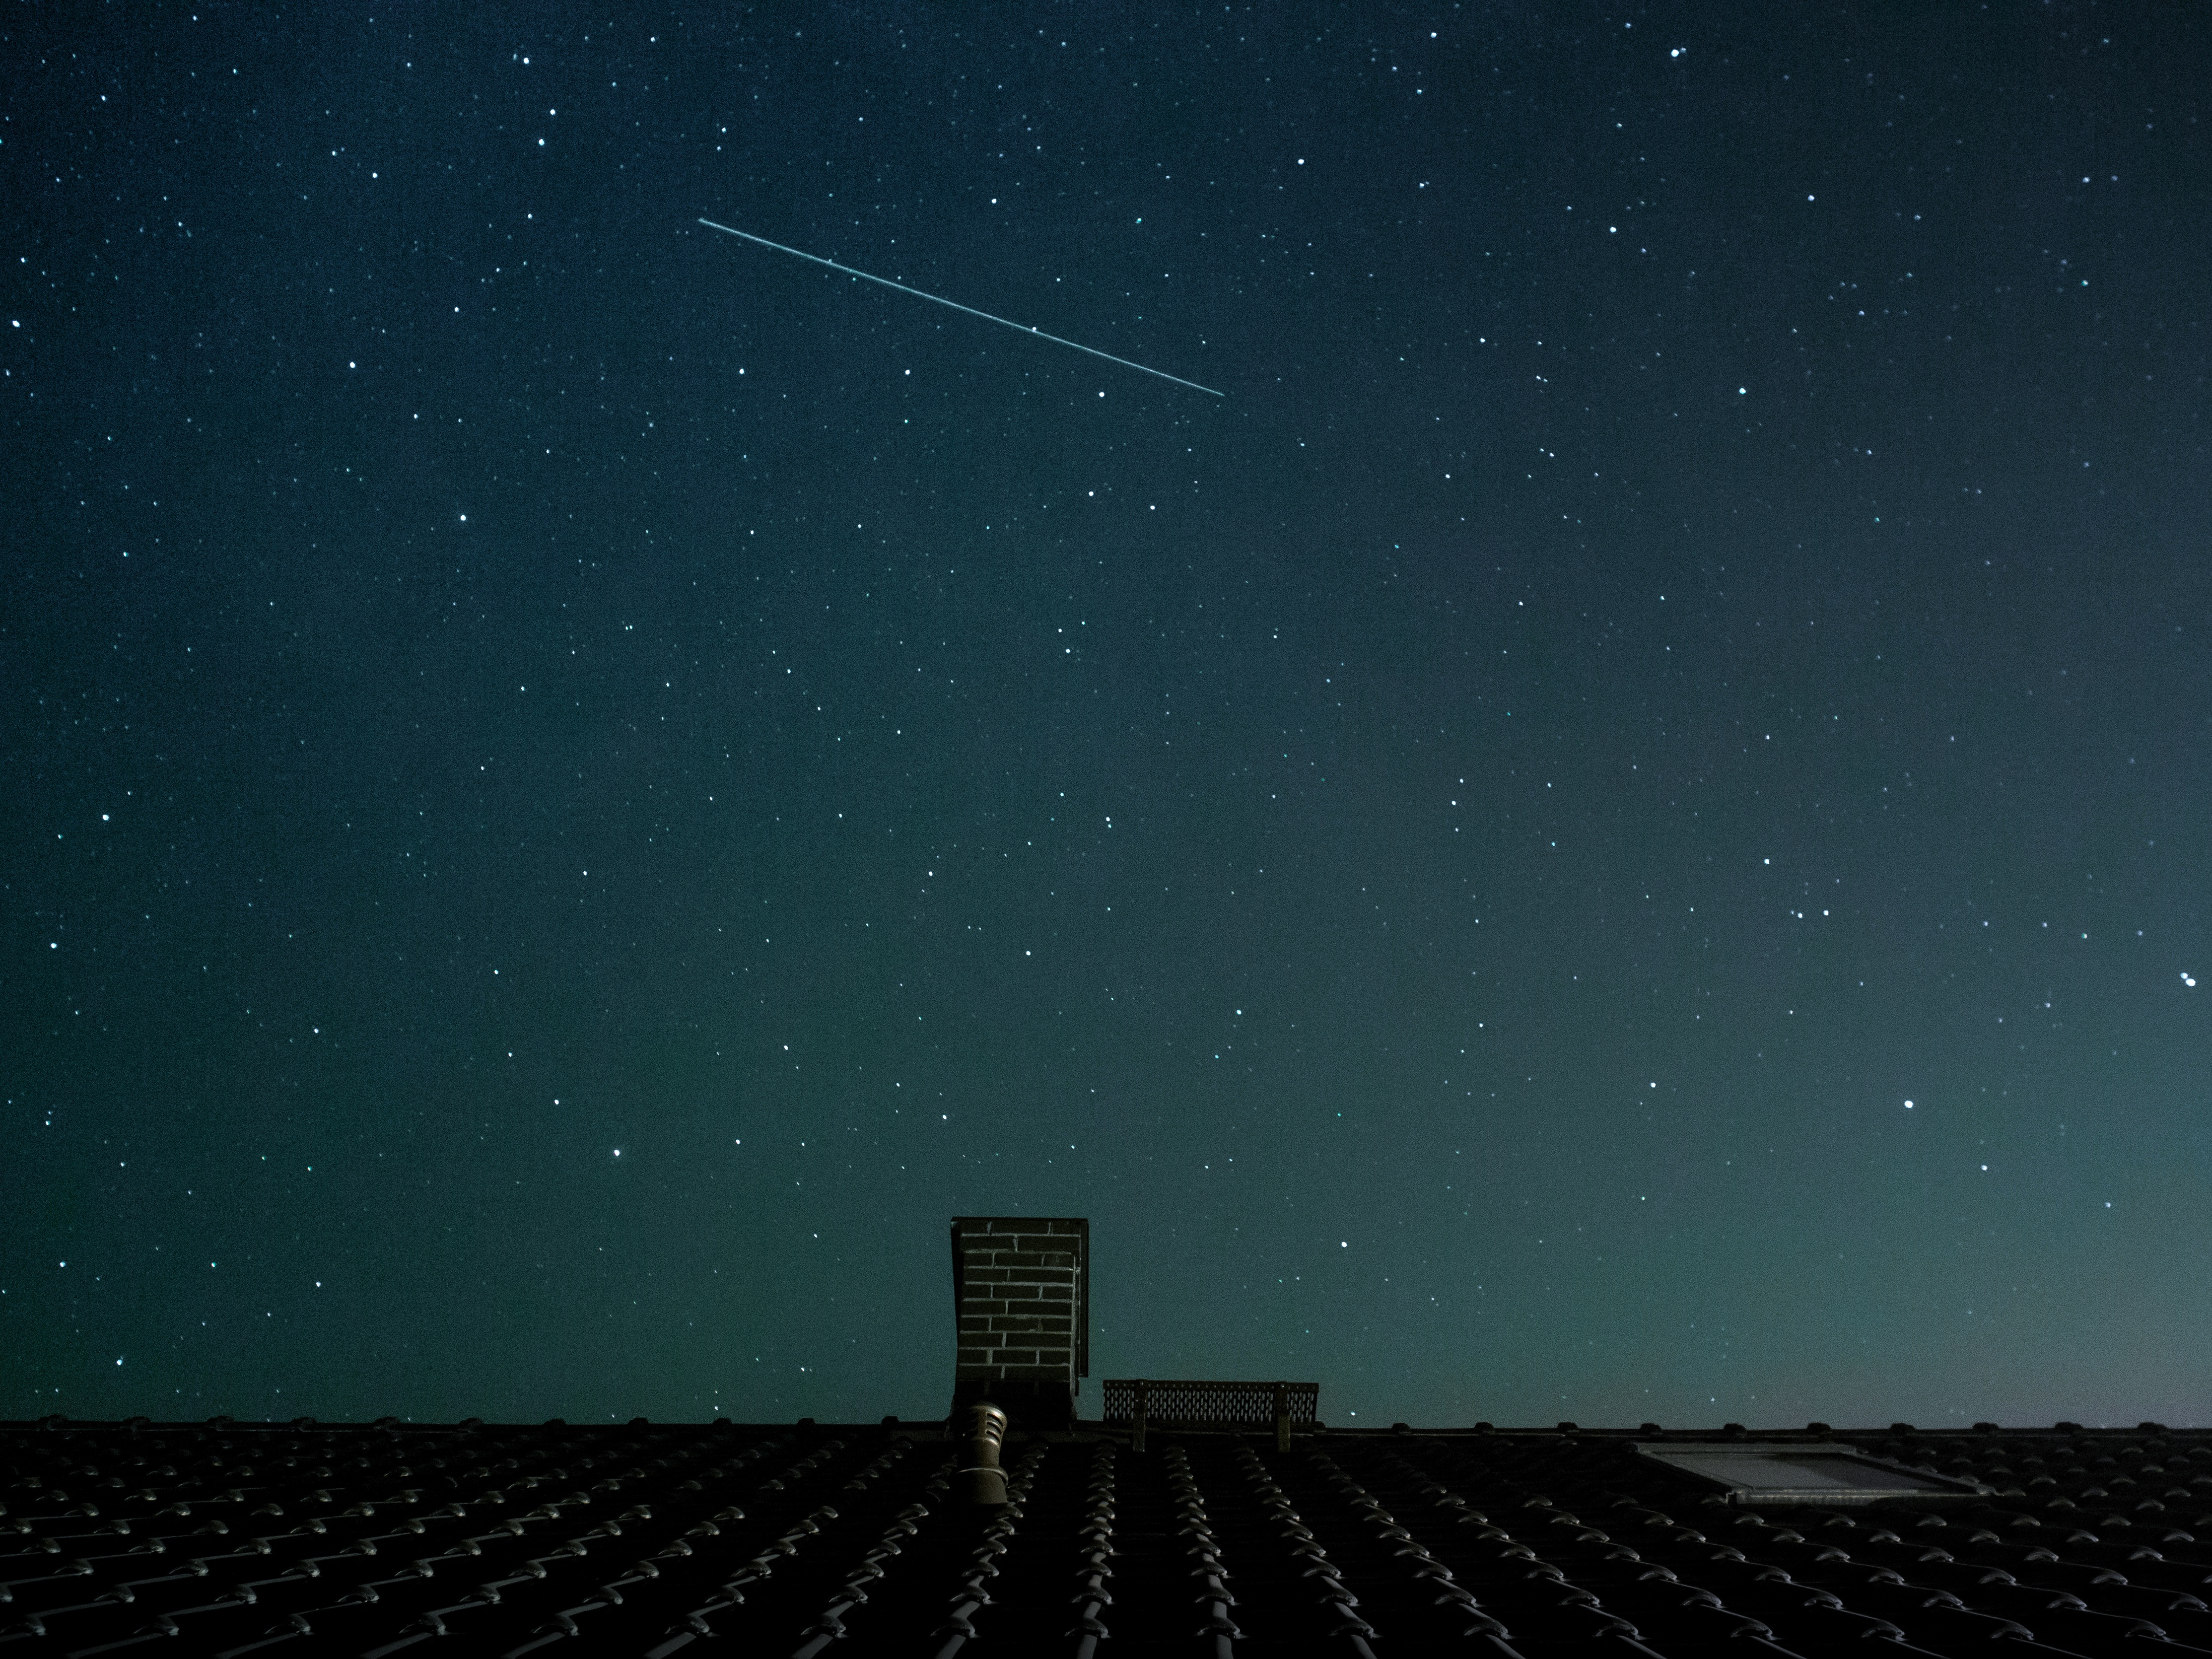
nature, light, sky, night, house, star, cosmos, roof, atmosphere, home, space, darkness, galaxy, aurora, moonlight, astrology, outer space, astronomy, stars, universe, beautiful, milky, midnight, screenshot, astronomical object